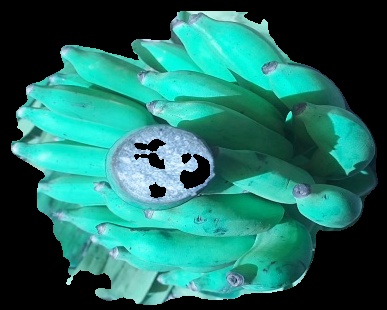
Variety: elakki-bale
Grade: grade3